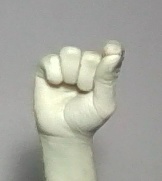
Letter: fa